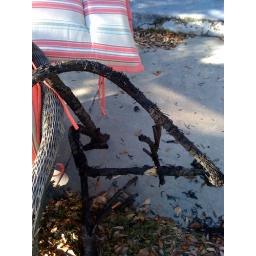
So someone tried to catch our house on fire by setting our porch chairs alight...